Buckshaw Parkway railway station

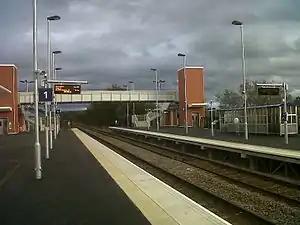
Buckshaw Parkway railway station in October 2011, prior to completion of electrification works

Buckshaw Parkway is a British railway station which opened on 3 October 2011 on the Manchester to Preston Line, near Euxton Junction with the West Coast Main Line. It is one of Euxton's two railway stations being in Buckshaw Village, formerly the Royal Ordnance Factory (ROF Chorley) between Chorley and Leyland. It is close to the site of the four-platform Chorley ROF Halt, which was closed in 1964, remained virtually intact until the 1970s, but was finally cleared in the early 2000s.